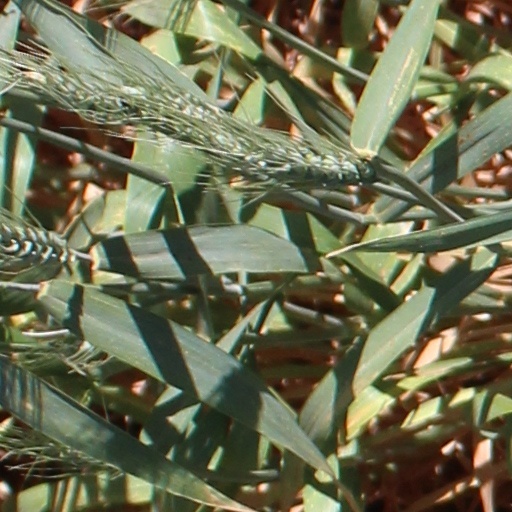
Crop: wheat